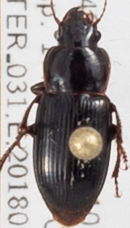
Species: Harpalus desertus
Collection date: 2018-05-17
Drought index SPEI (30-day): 0.814
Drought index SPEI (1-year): -0.674
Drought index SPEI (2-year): -0.184